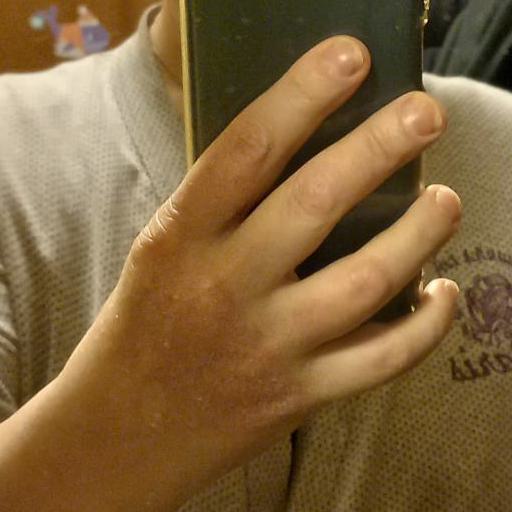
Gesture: no_gesture